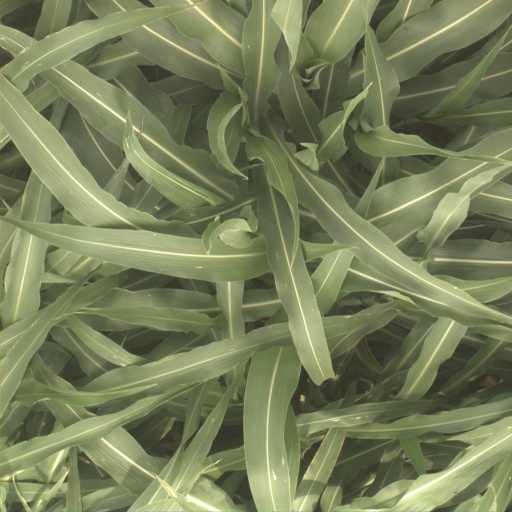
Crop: sorghum